List of minor characters in the Alice series

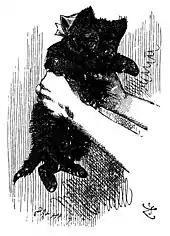
Kitty, the black kitten

They are playing cards with a human head, arms and legs. The playing cards are loyal servants as well as guards for the Queen of Hearts. They mainly carry spears with the tip shaped as a heart. Alice first meets three cards at the Queen's castle painting white roses red. One of them explains that they accidentally planted white roses, and because the Queen hates white roses they have to paint them red or the Queen will behead them. After the Queen arrives, she finds white roses and orders the execution of all three. Alice declares that they "shan't be beheaded" and hides them in a flowerpot. Their would-be executioners spend a minute or two looking for them before giving up. When Alice joins a game of croquet with the Queen and the other playing cards, the card soldiers act as arches. They have to leave being arches every time the Queen has an executioner drag the victim away. They also appear in the trial where the Knave of Hearts is accused for stealing the Queen's tarts.